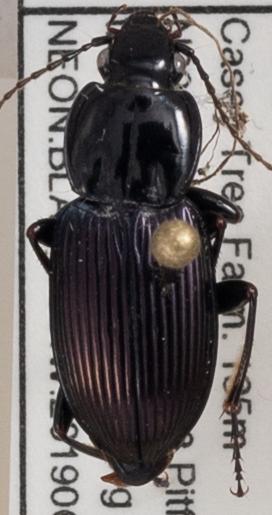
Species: Pterostichus trinarius
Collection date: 2019-06-18
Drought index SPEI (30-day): -0.624
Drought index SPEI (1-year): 2.09
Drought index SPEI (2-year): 2.09